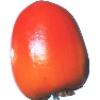
Label: kaki